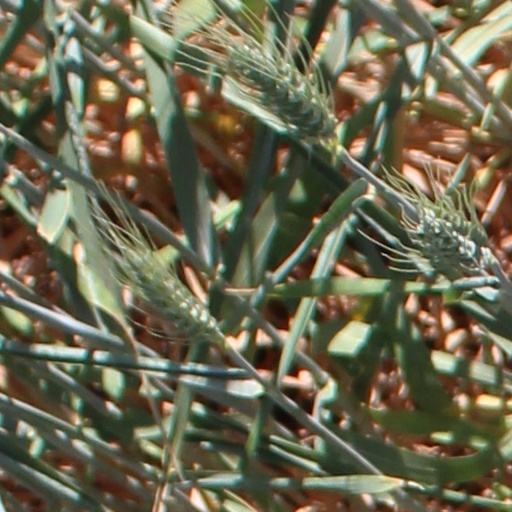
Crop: wheat